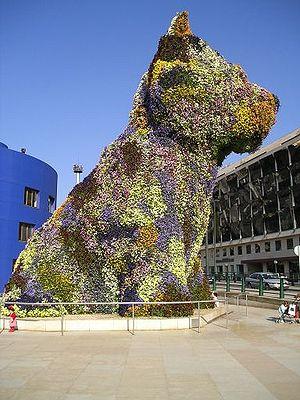
Bilbao /bilbao/, est une ville du Nord de l'Espagne d'environ 350 000 habitants, capitale de la province de Biscaye et de la comarque du Grand Bilbao.